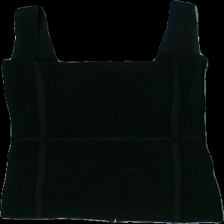
View: front
Type: Tank top
Category: Ladies
Brand: Zara
Colors: Black
Material: 57% nylone 43% cotton
Cut: Regular
Size: S
Season: All
Stains: Major
Damage location: middle center
Damage 2 location: bottom left
Damage 3 location: bottom right
Price range: <50
Recommended usage: Export
Description: svart linne, fläckar över hela